De Havilland Vampire

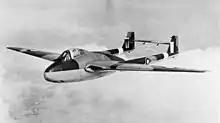
Vampire F.1 TG/278; the square fins and high horizontal stabilizer were changed for later production aircraft.

On 20 September 1943, the first DH.100 prototype, serial number "LZ548/G", conducted its maiden flight from Hatfield Aerodrome; it was piloted by Geoffrey de Havilland Jr., the company's chief test pilot and son of the company's founder. This flight took place only six months after the Meteor had performed its own maiden flight; the first flight had been delayed due to the need to dispatch the only available engine suitable for flight to America to replace one destroyed in ground engine runs in Lockheed's prototype XP-80 jet fighter. Three prototypes, "LZ548/G", "LZ551/G", and "MP838/G" were produced in order to support the type's development. Testing showed the main problem was with directional instability – the aircraft "snaking" – this was corrected by changes to the tail design.